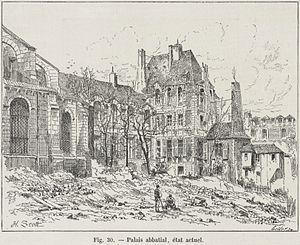
L’abbaye Saint-Germain-des-Prés, qui comprend l'actuelle église Saint-Germain-des-Prés, est une ancienne abbaye bénédictine de Paris, située 3 place Saint-Germain-des-Prés dans l'actuel 6ᵉ arrondissement. Fondée au milieu du VIᵉ siècle sous le nom de basilique Sainte-Croix et Saint-Vincent par le roi mérovingien Childebert Iᵉʳ et saint Germain, évêque de Paris, elle doit son nom actuel à ce dernier.